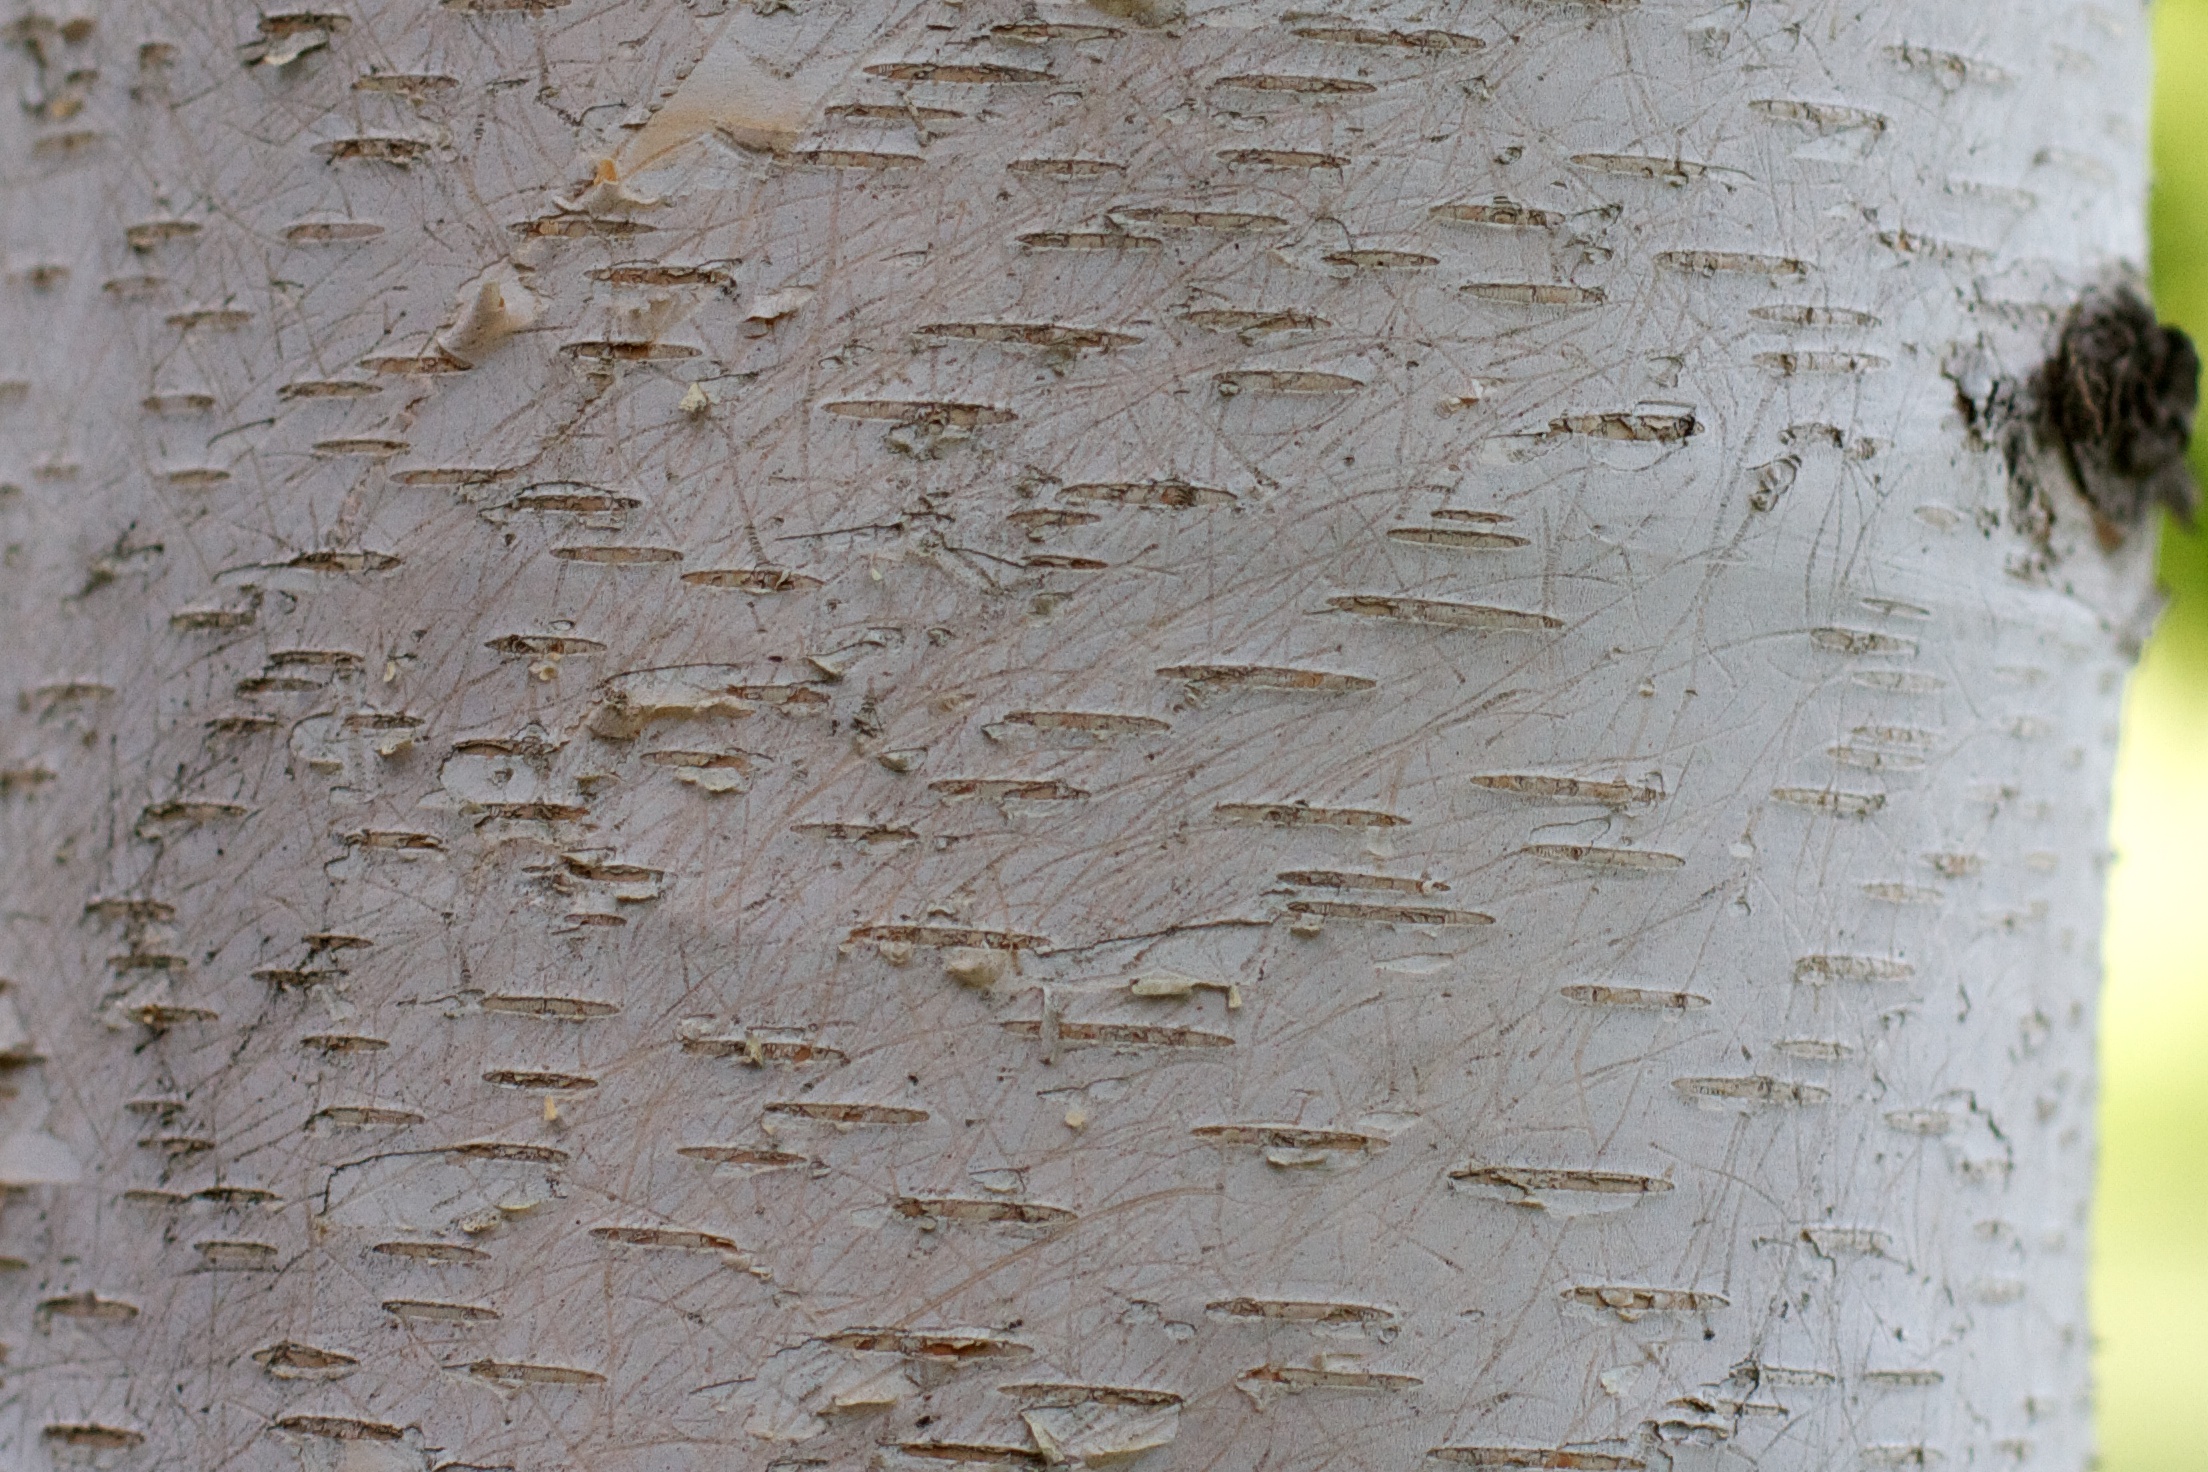
tree, branch, plant, wood, texture, leaf, trunk, wall, soil, close up, raildog, flowering plant, plant stem, woody plant, land plant